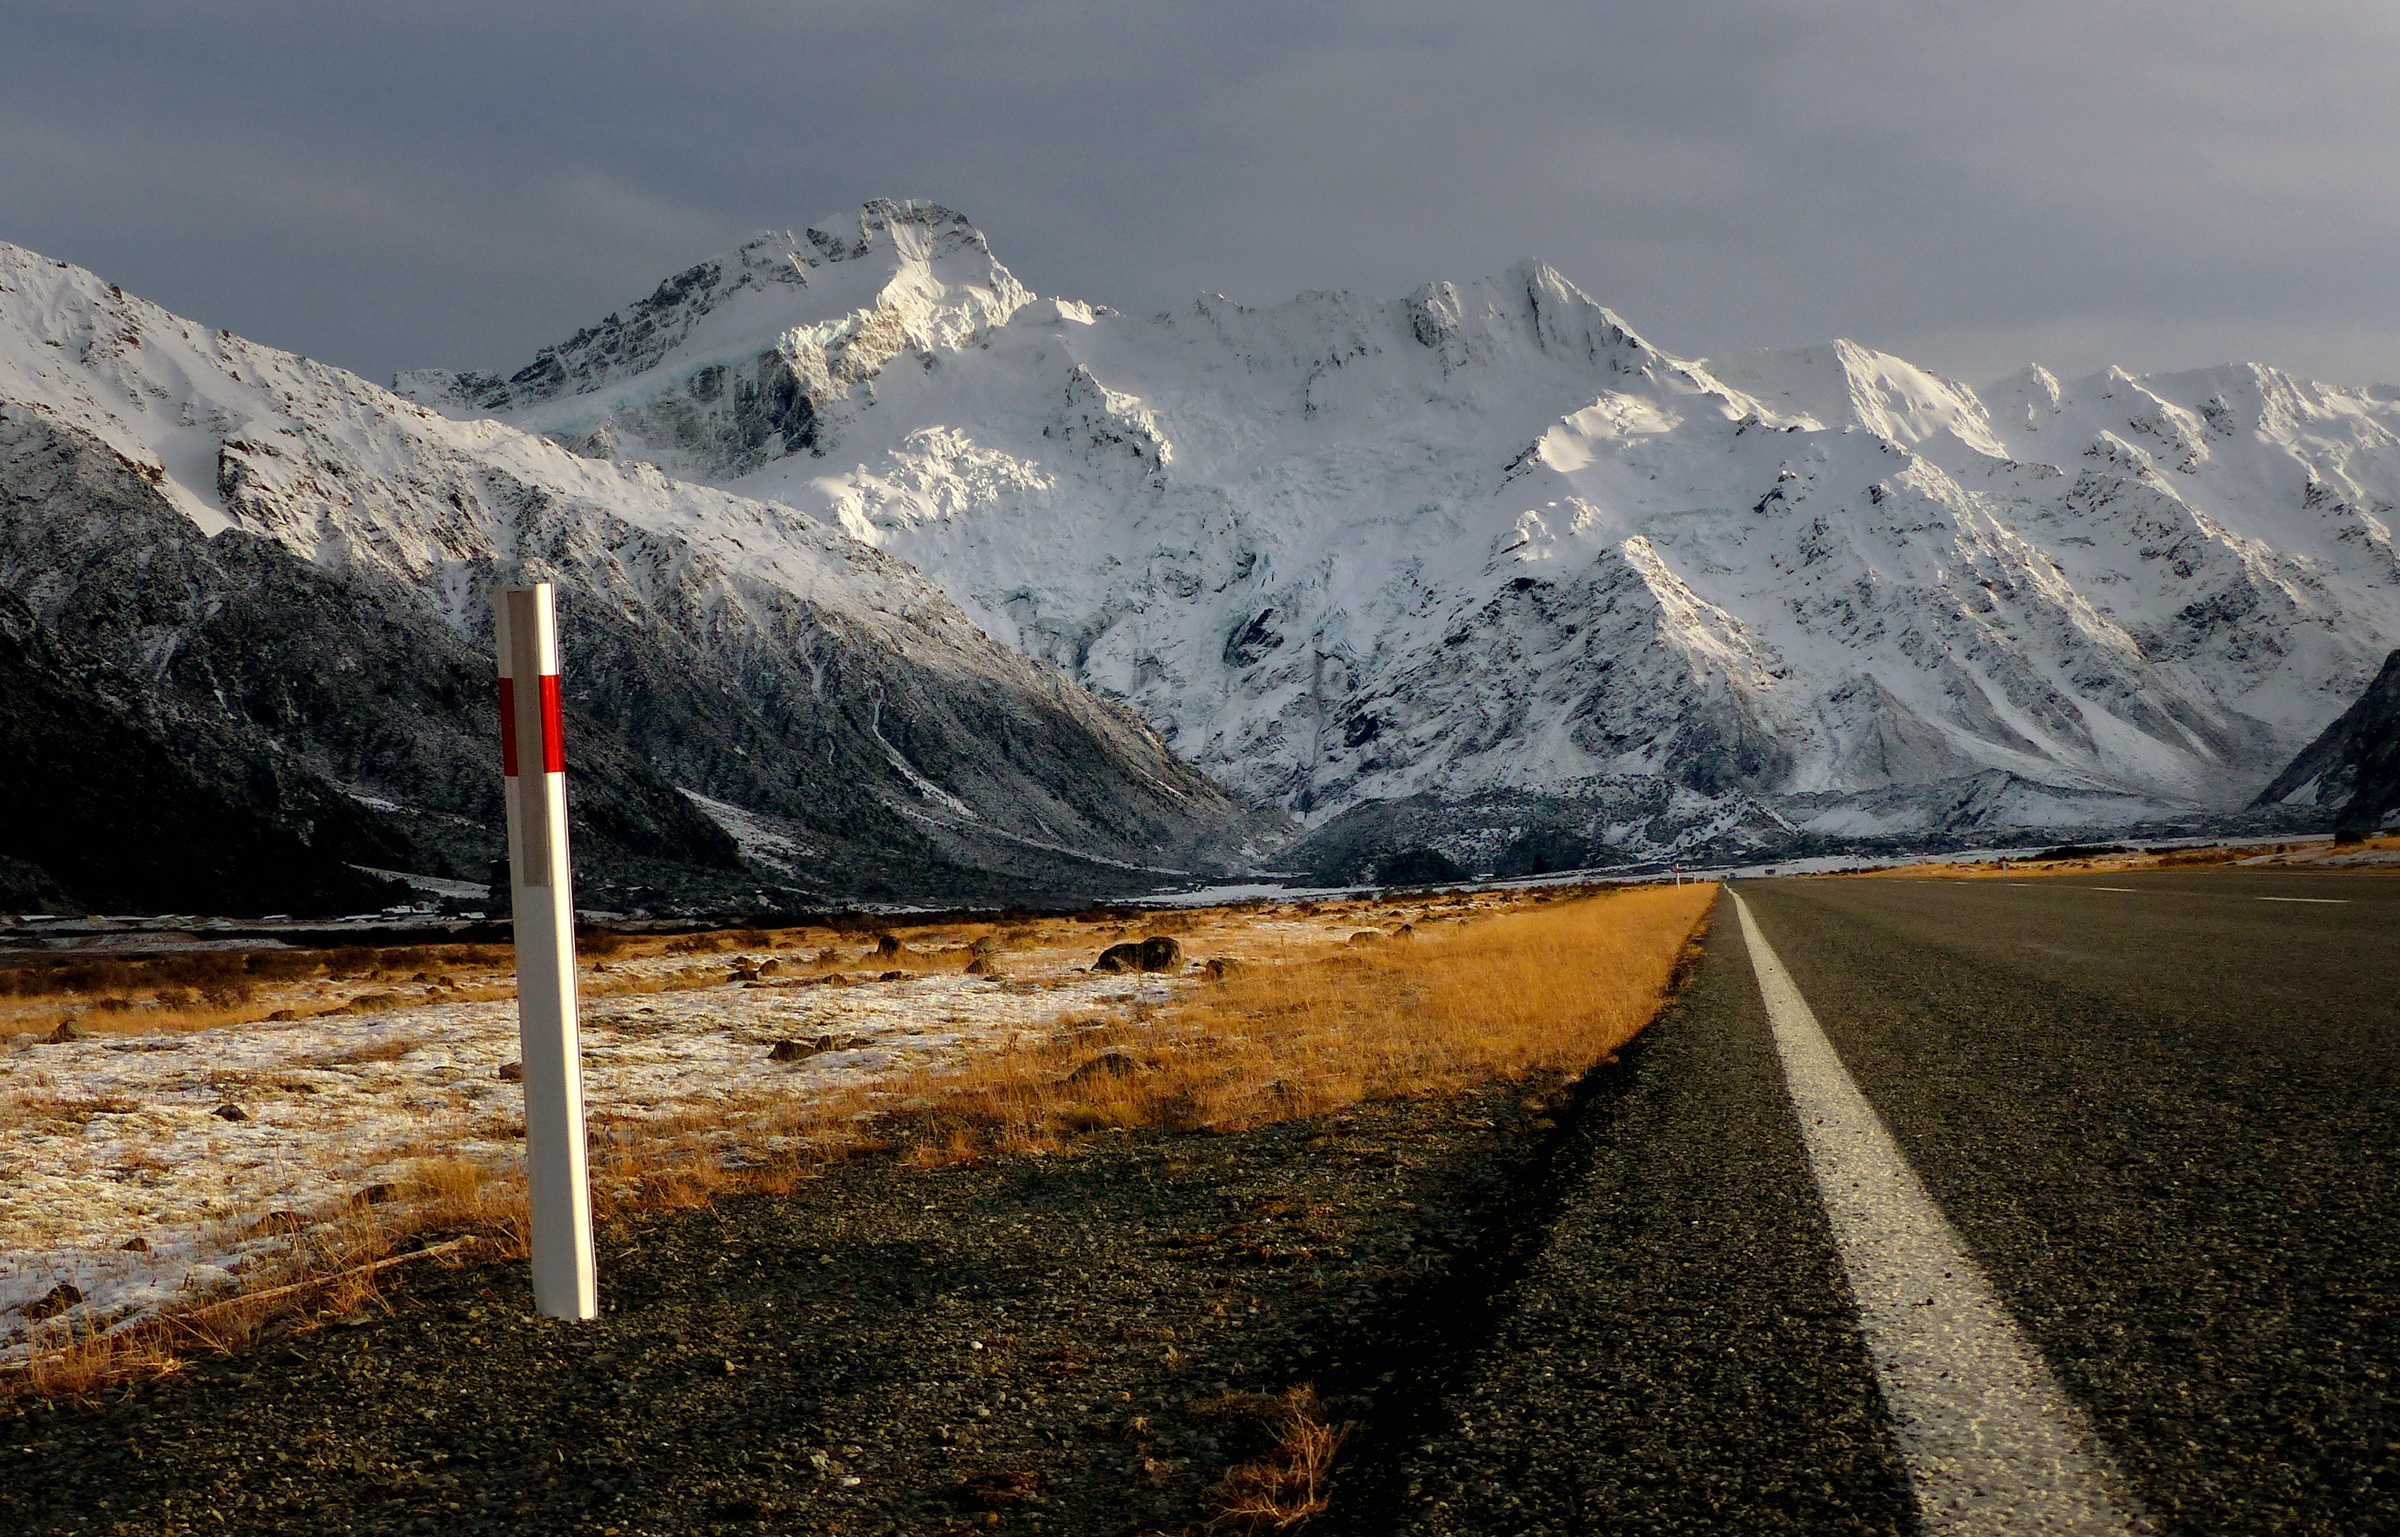
landscape, mountain, snow, winter, road, sunlight, mountain range, scenery, weather, roadway, mountains, infrastructure, roadmarker, panasonicdmcfz200, mtcooknationalpark, mountain pass, mountainous landforms, geological phenomenon